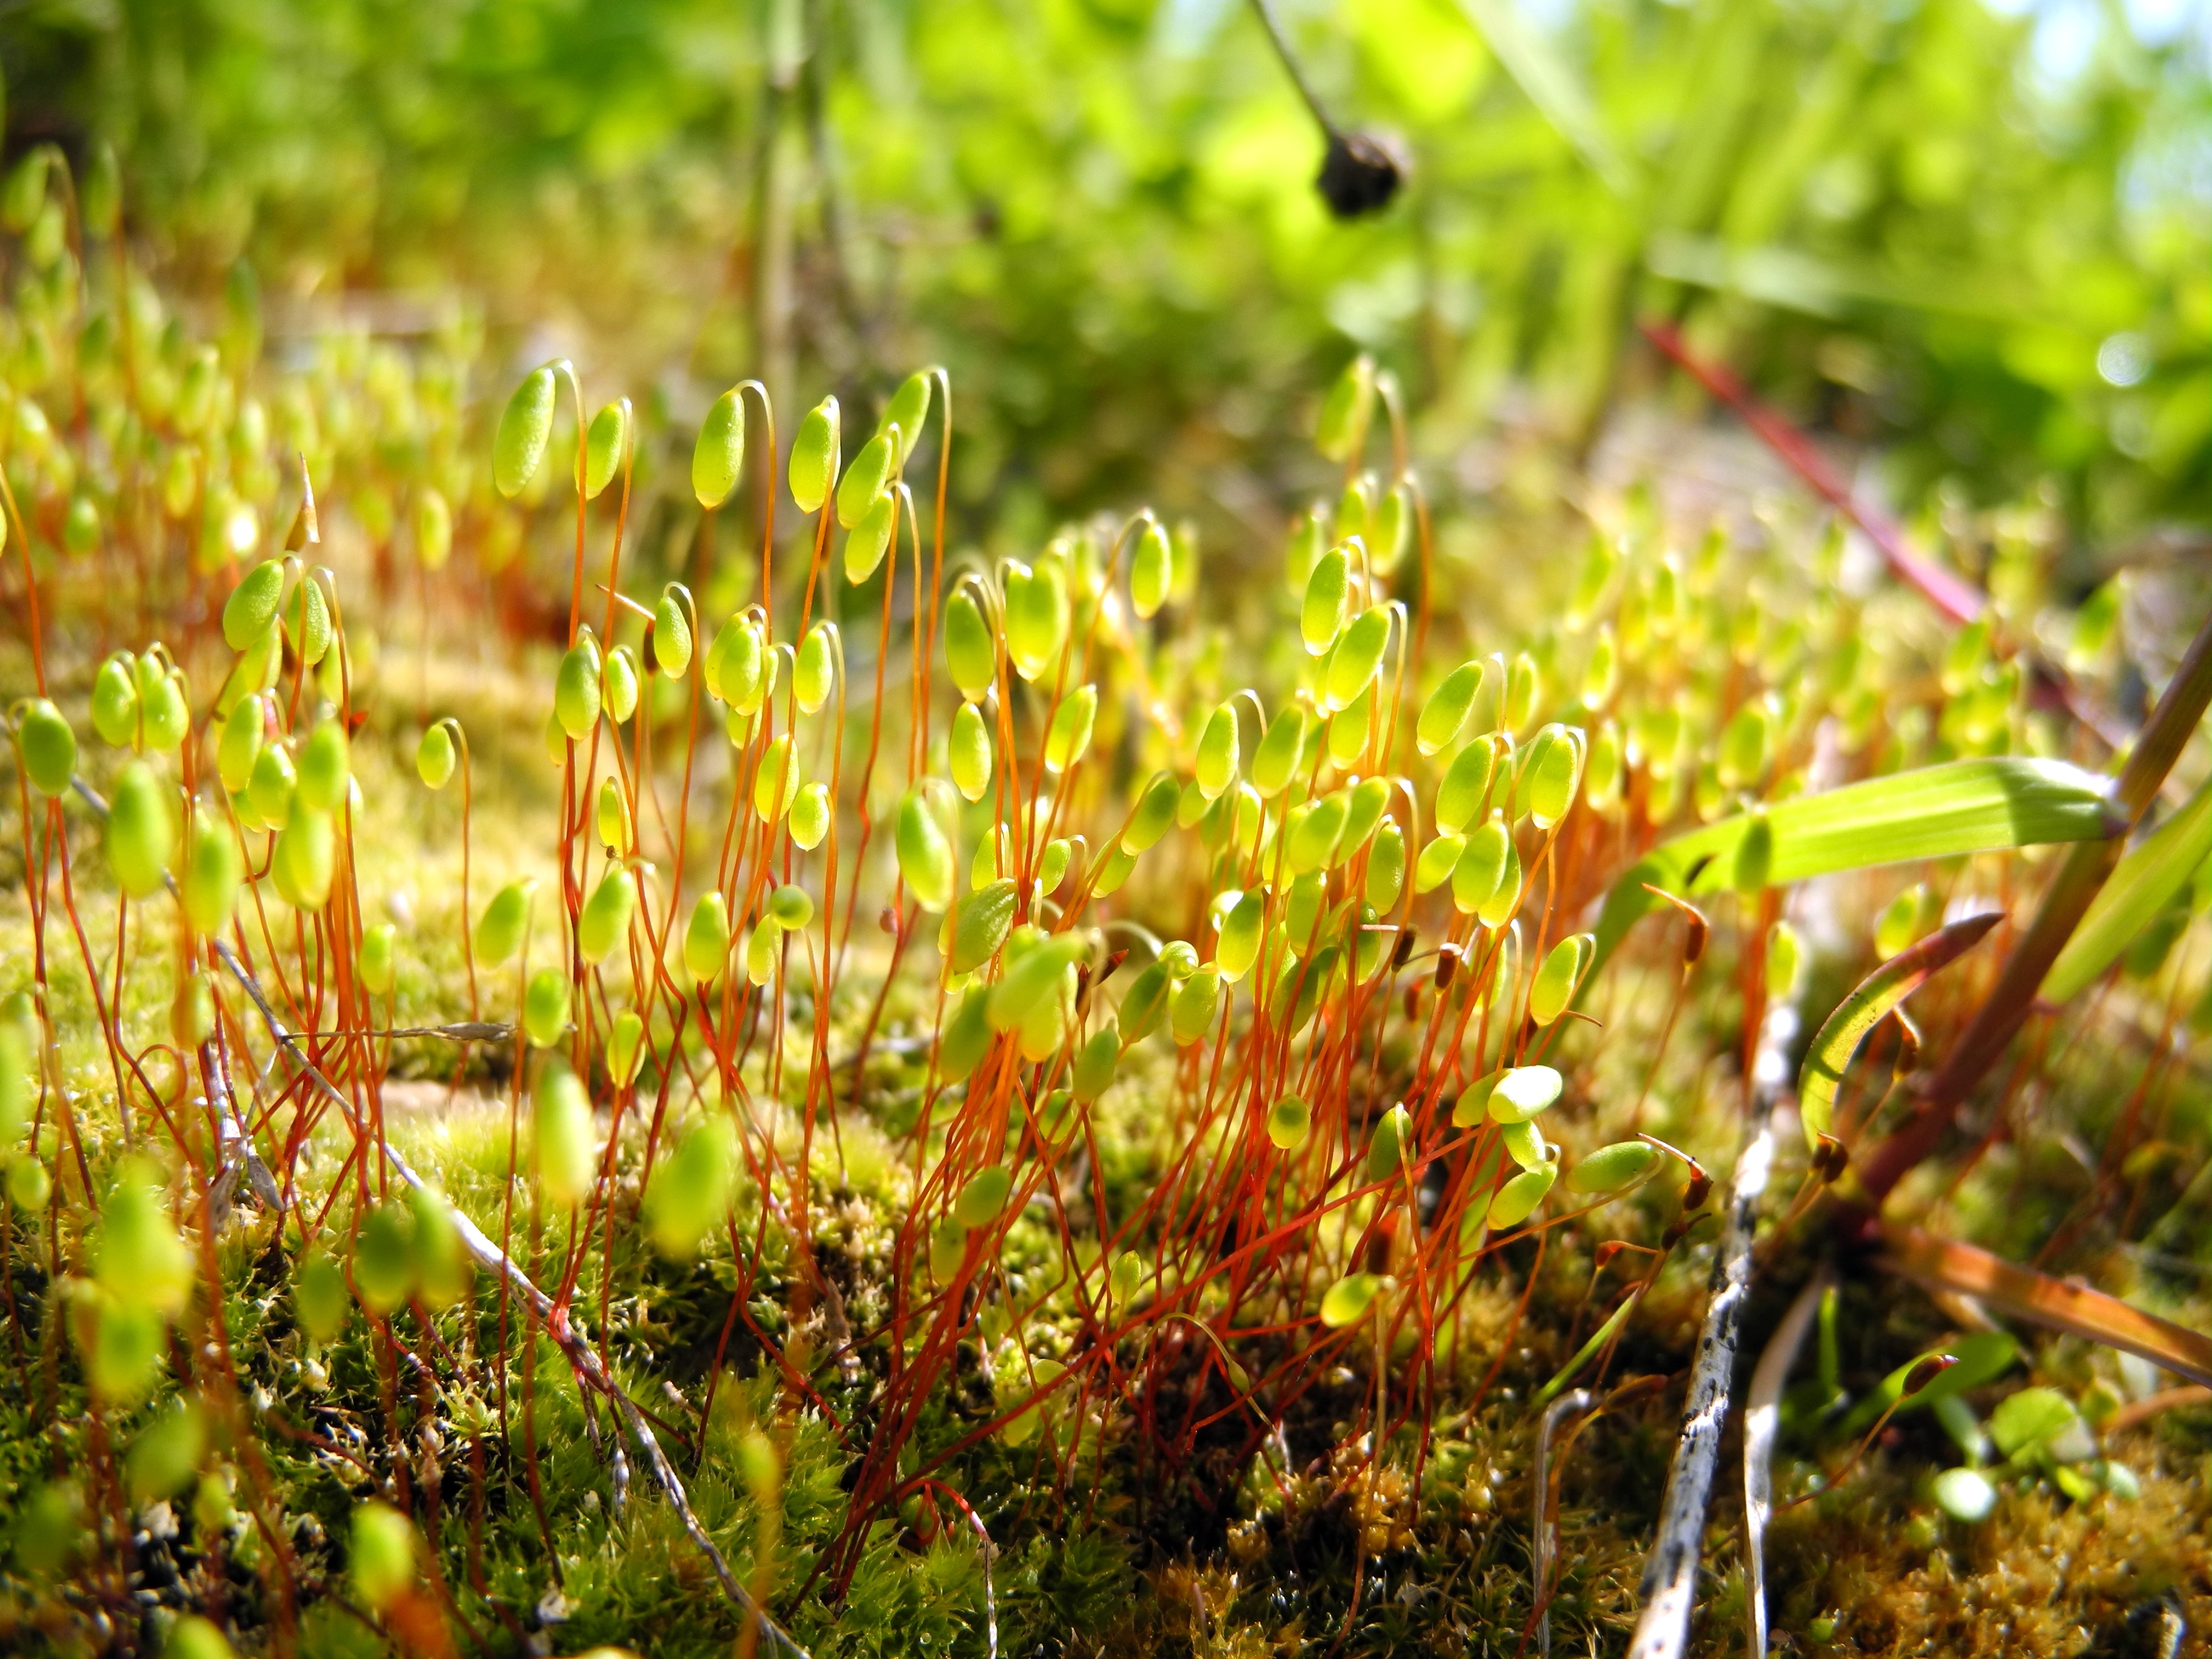
nature, forest, grass, plant, lawn, meadow, sunlight, leaf, flower, moss, green, autumn, botany, nikon, agriculture, flora, season, vegetation, shrub, woodland, habitat, coolpix, p7100, nikonp7100, natural environment, grass family